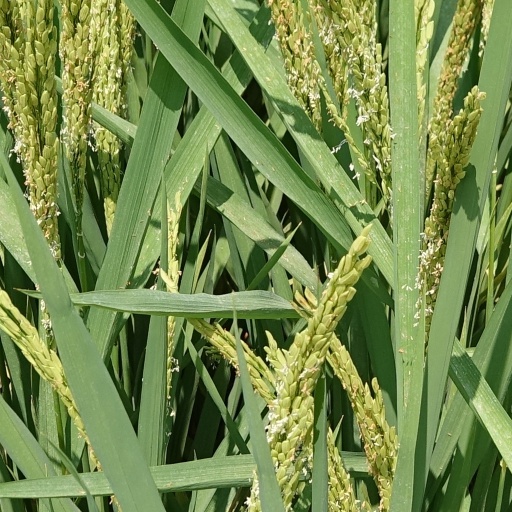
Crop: rice